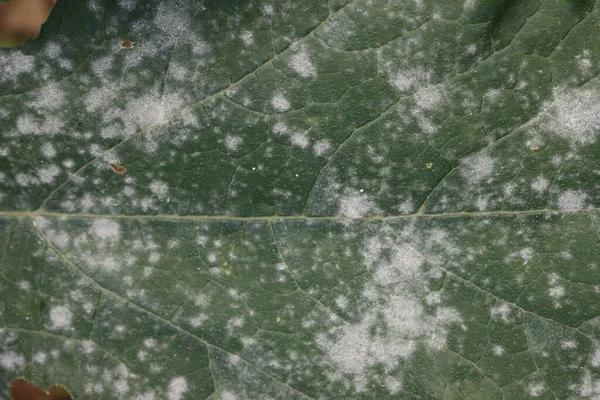
Plant: Zucchini
Disease: zucchini powdery mildew